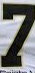
Number: 7